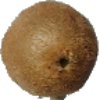
Label: Kiwi 1